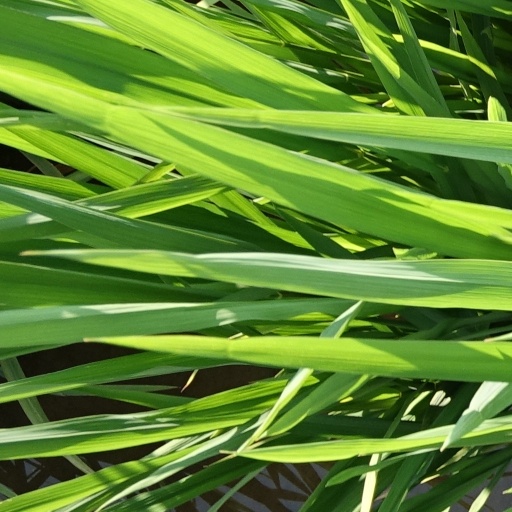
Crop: rice